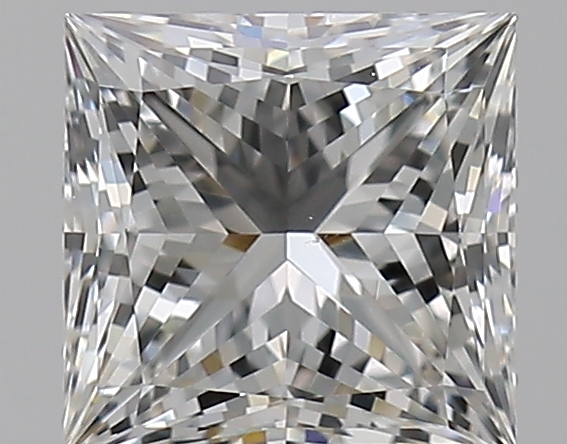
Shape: princess
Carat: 0.75
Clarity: VS2
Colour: H
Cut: EX
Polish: EX
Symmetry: VG
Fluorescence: N
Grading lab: GIA
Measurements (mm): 4.96 x 4.9 x 3.59